Neda Moridpour

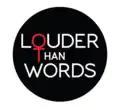
LOUDER THAN WORDS (S.A. Bachman+Neda Moridpour)

Moridpour's work investigates cycles of violence that leads to dislocation, gender, and racial inequity while establishing dialogue and attempting to mobilize communities.